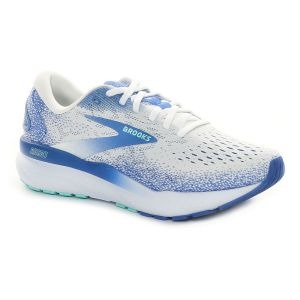
Brooks Scarpa da Running Donna  Ghost 16 Bianco Blu   Sconto 10%
Prezzo: 135,00 €